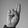
ASL letter: R